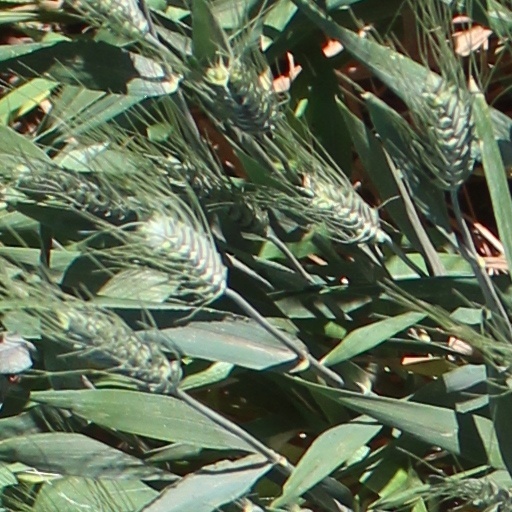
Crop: wheat